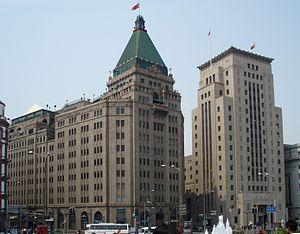
Palace Hotel, Peace Hotel et édifice de la Bank of China sur le Bund de Shanghai
Le Bund est appelé waitan par les Chinois signifiant « la berge des étrangers ». Boulevard de la ville de Shanghai en Chine, il est jalonné de somptueux édifices de style européen et de banques ou de compagnies coloniales des années 1930. Situé au sein de l'ancienne concession internationale de Shanghai, le Bund se trouve à Puxi à l'est du district de Huangpu, sur la rive ouest de la rivière Huangpu au sud de sa confluence avec la rivière Suzhou, face au nouveau quartier financier de Lujiazui dans le district de Pudong.